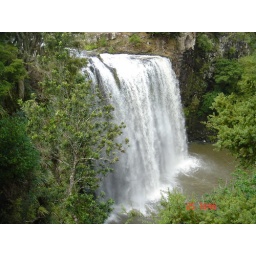
North Island: Northland Region: WhangareiFalls, 24 hours earlier the river was in flood and the water was brown.